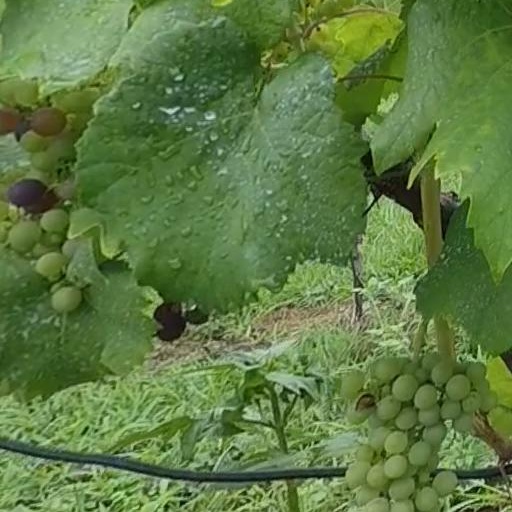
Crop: grape